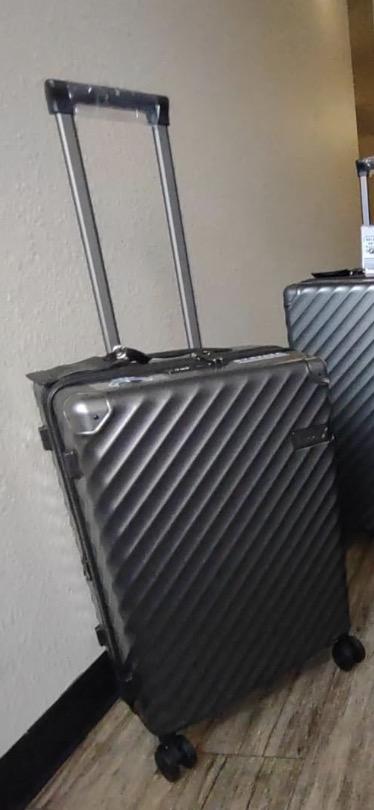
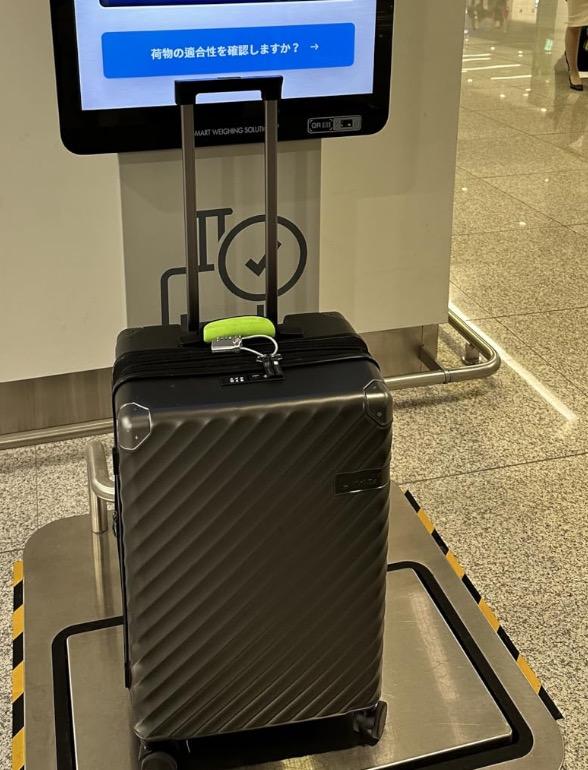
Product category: misc
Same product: yes